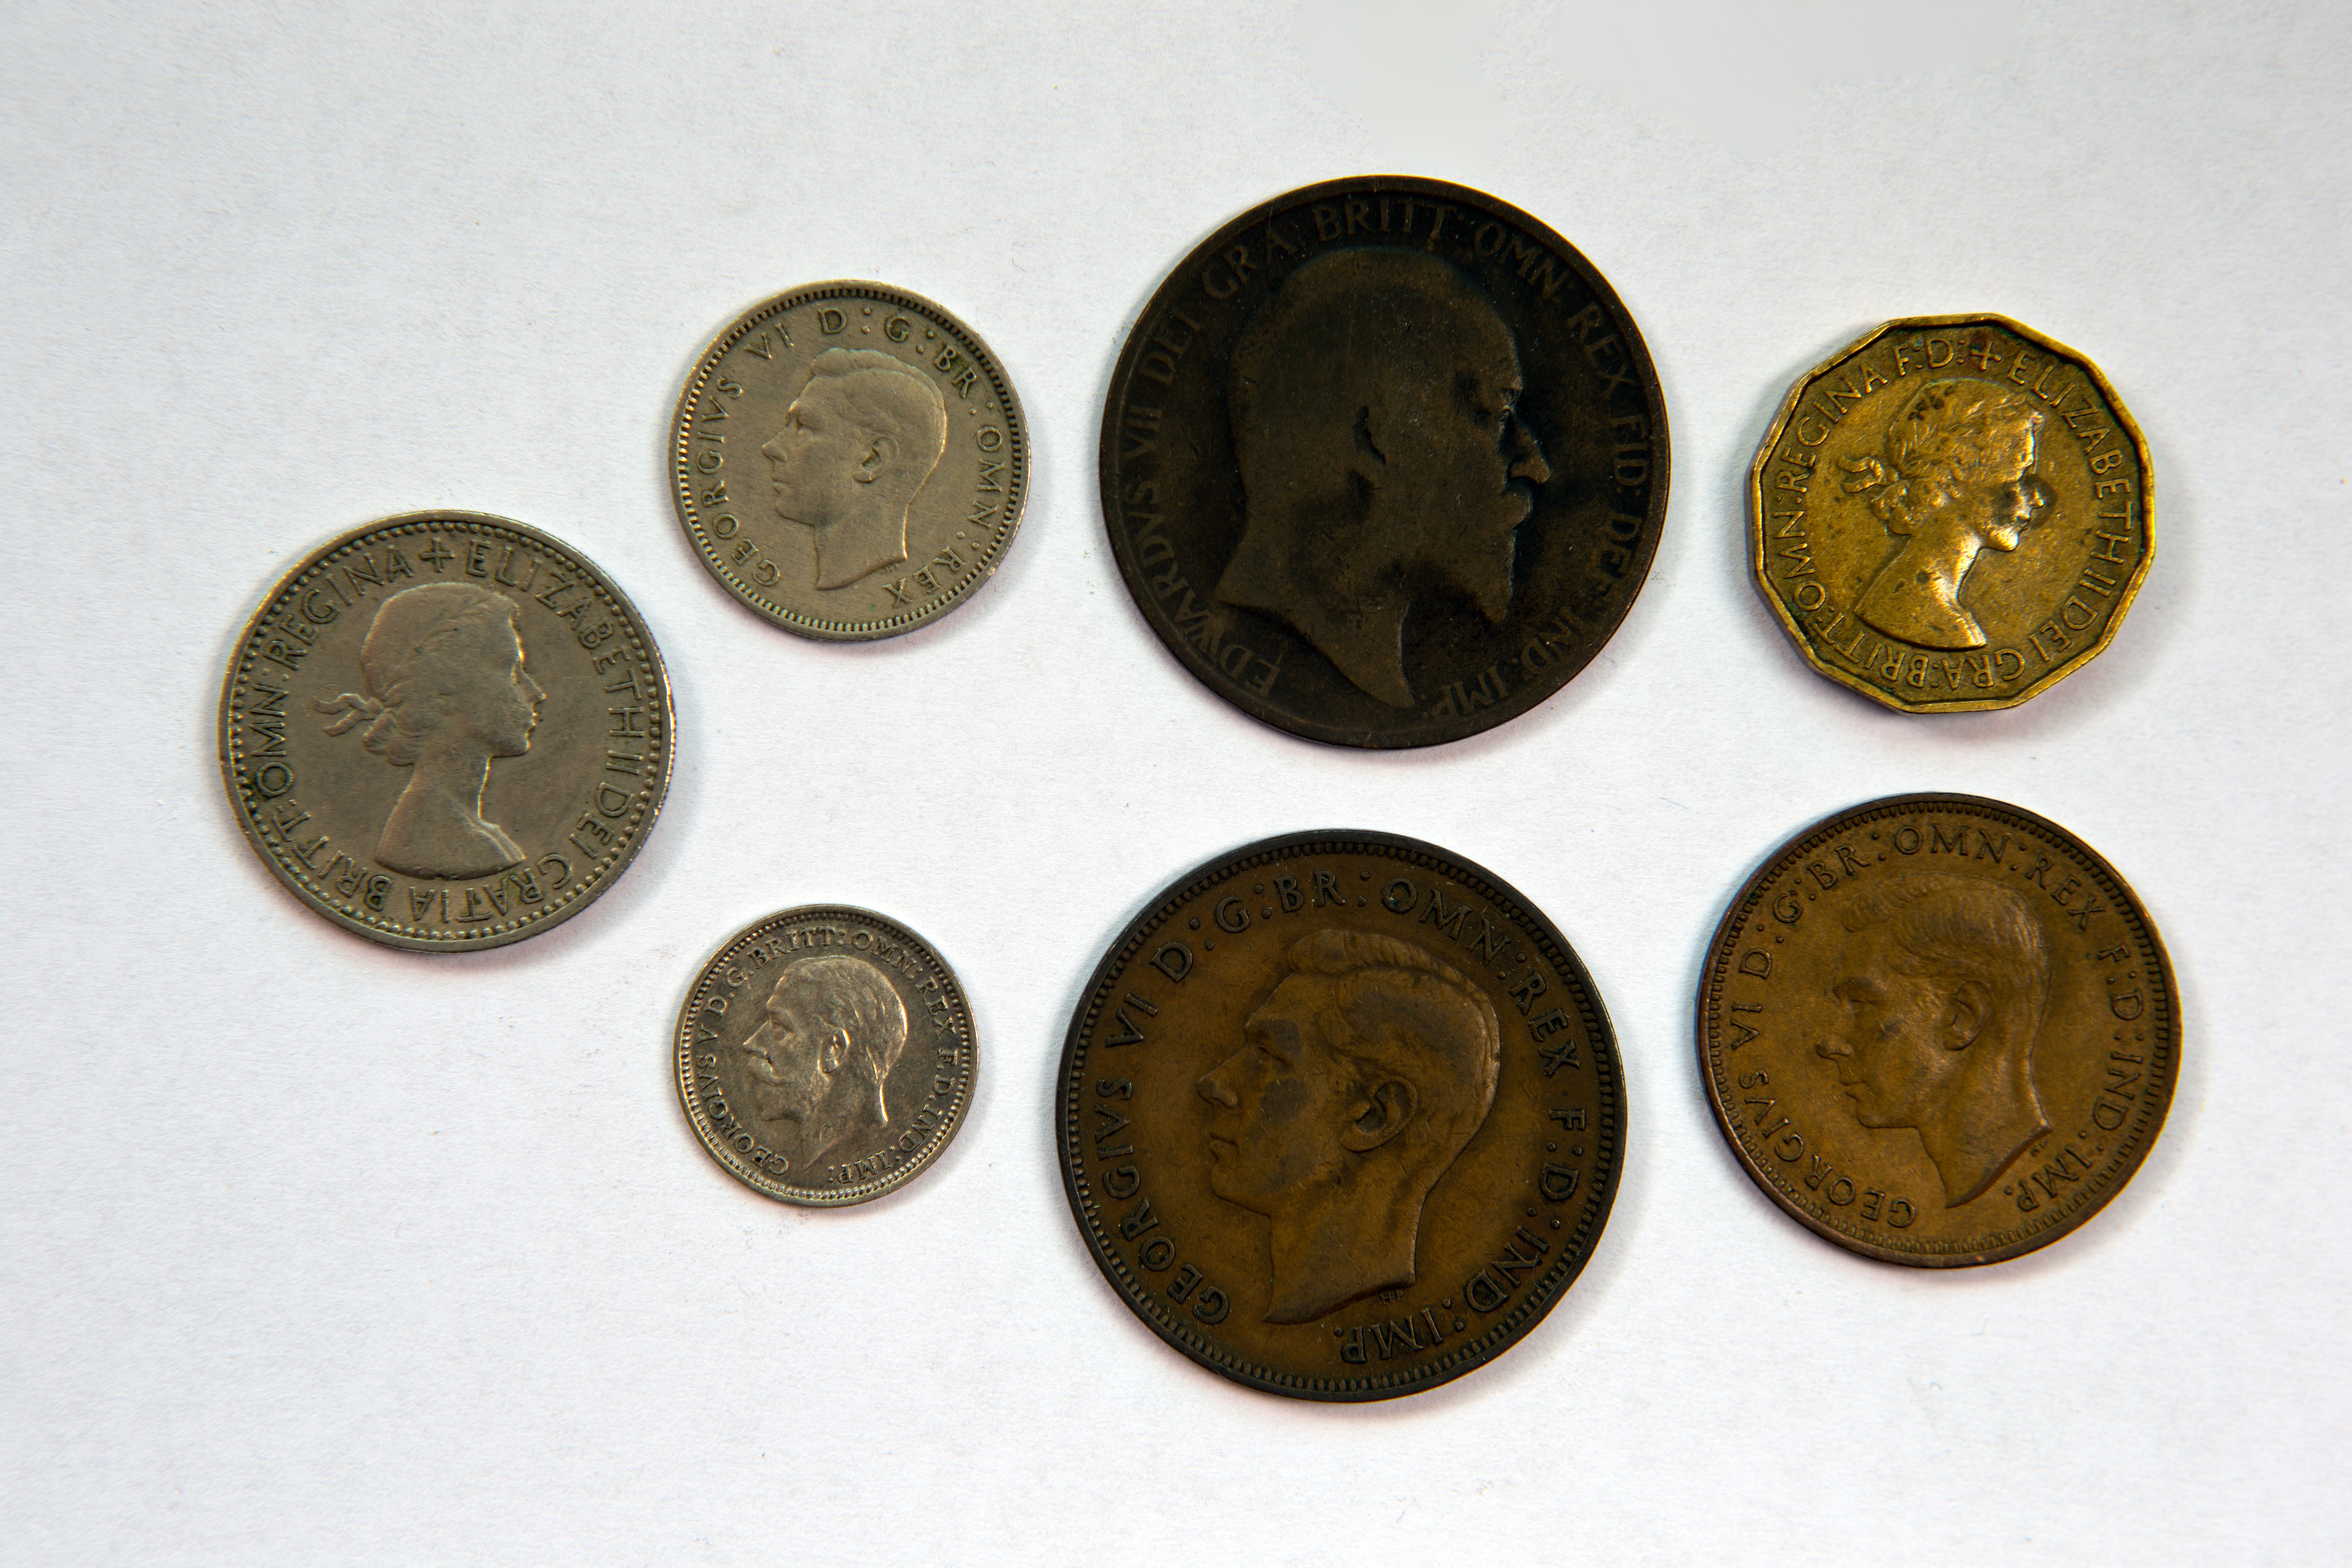
old, money, historic, button, cash, brass, currency, coin, british coinage, obverse faces, pre decimalisation, soiled, circulated